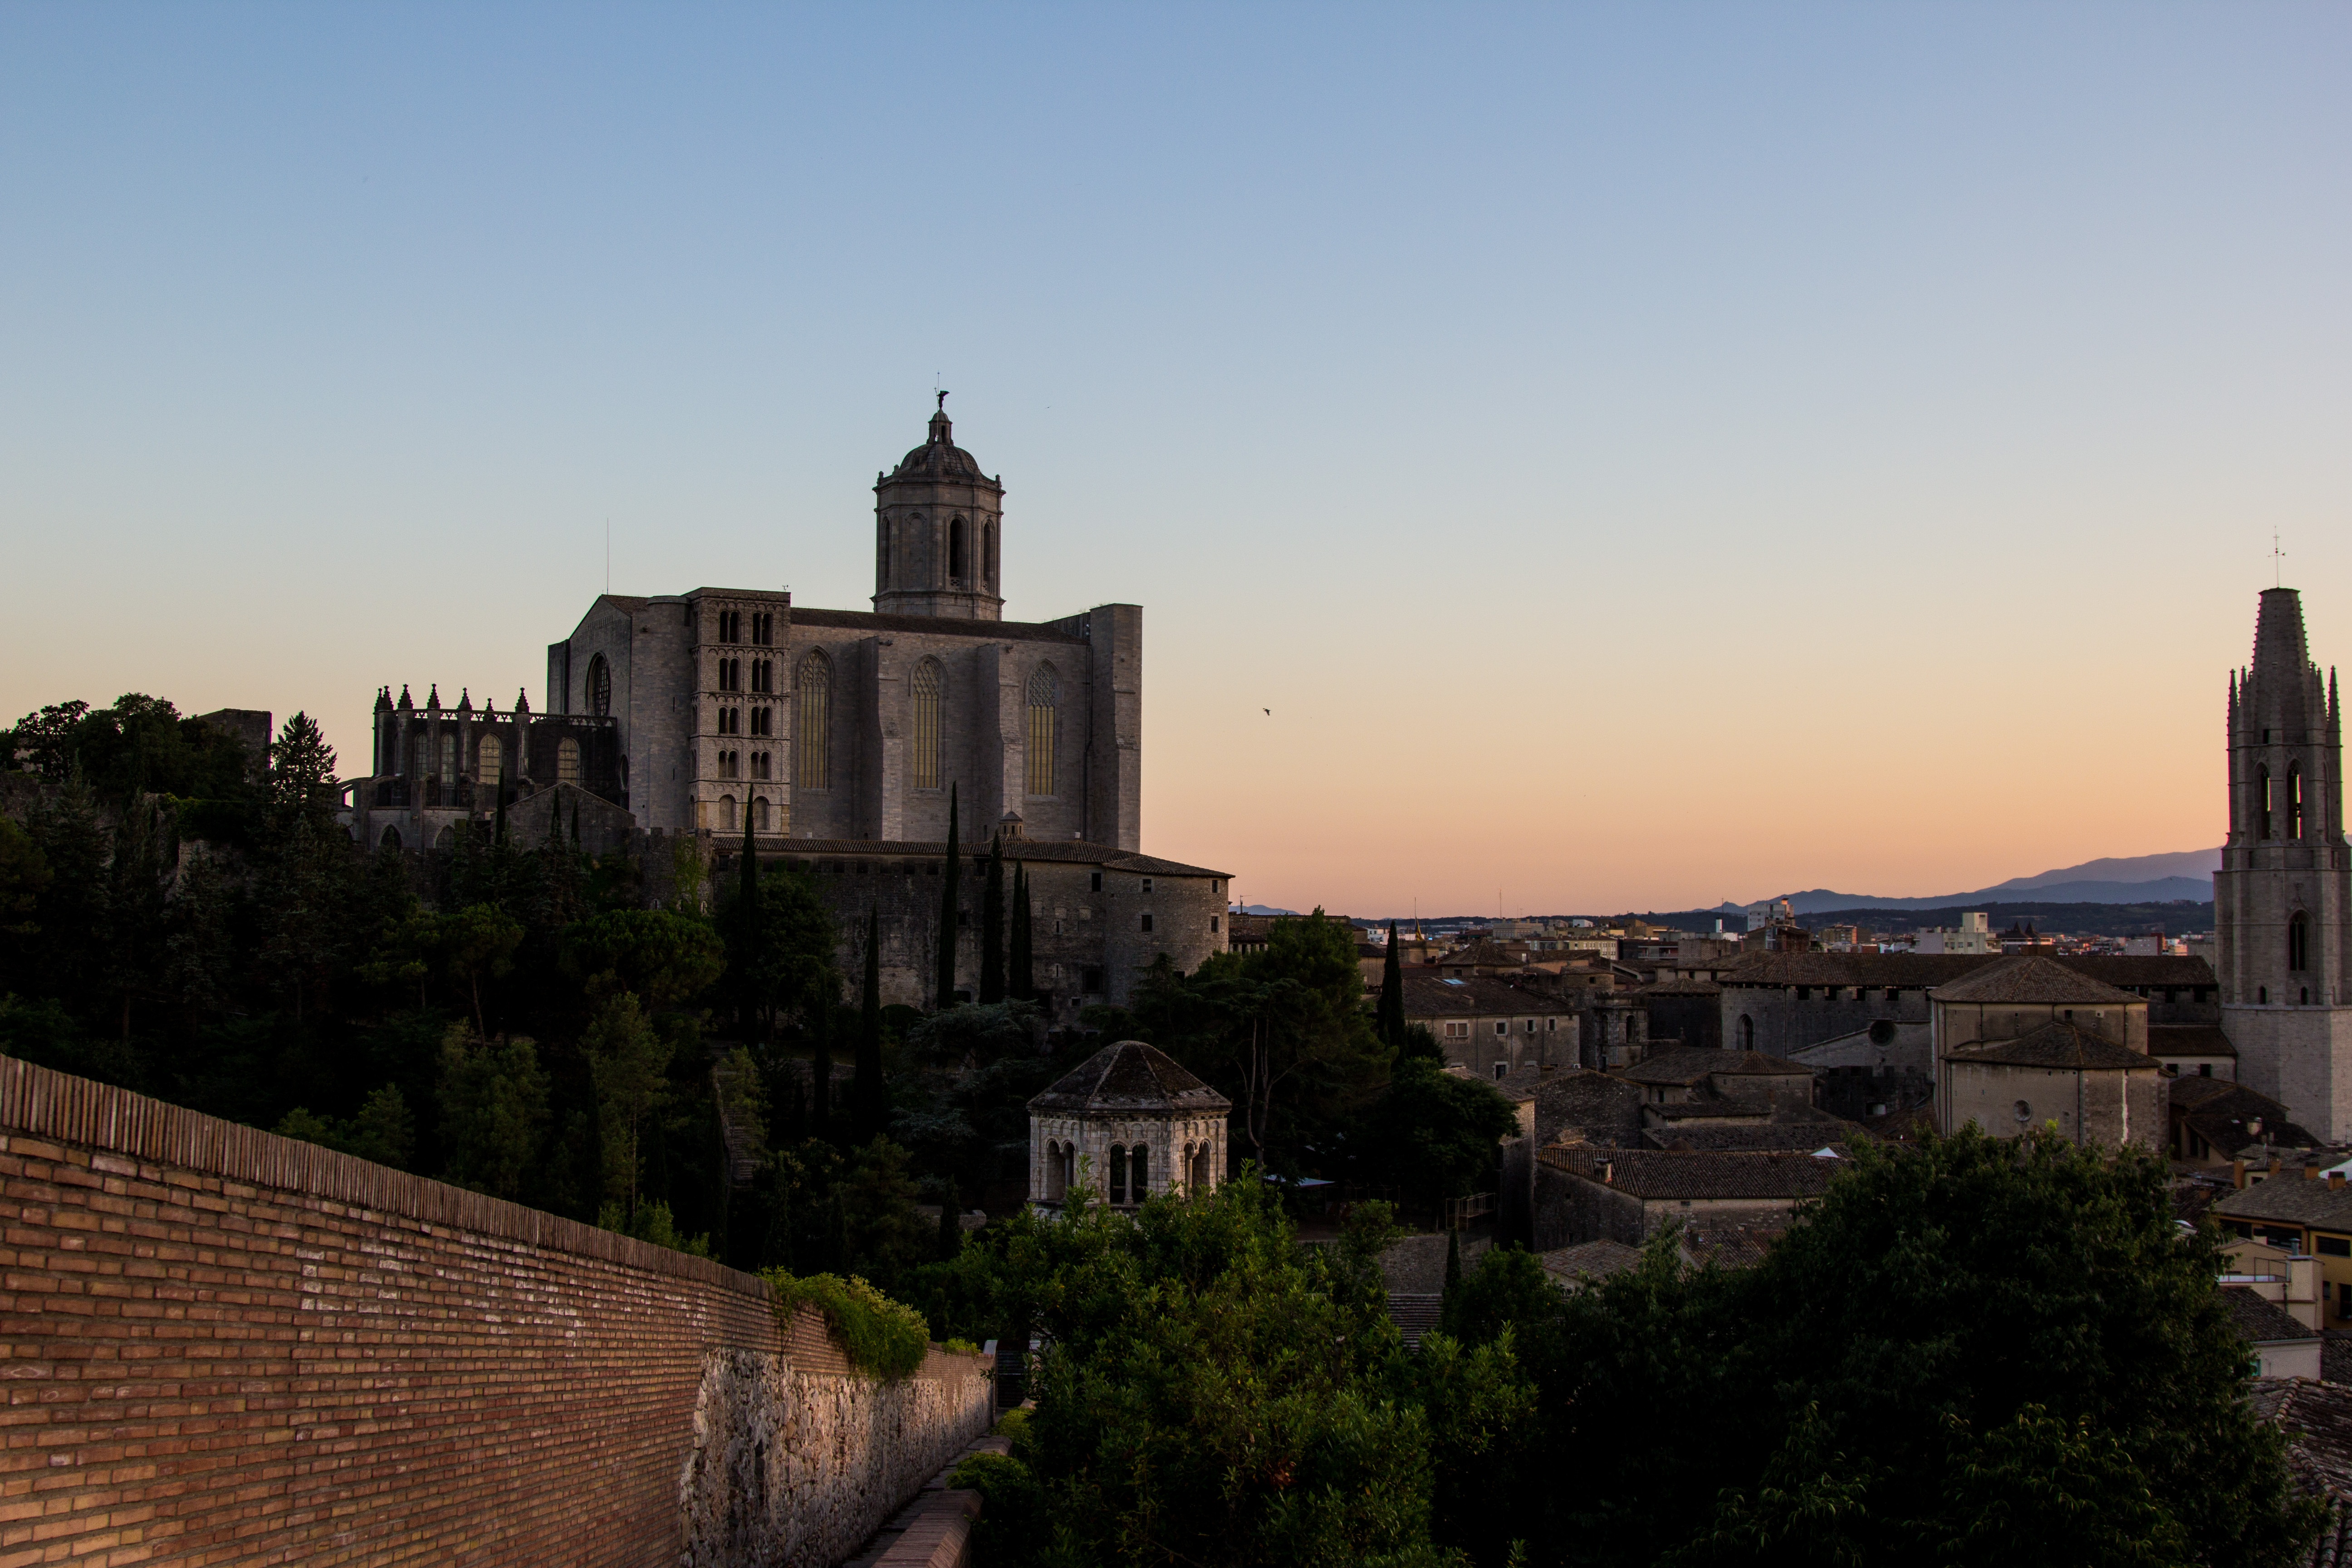
landscape, architecture, sky, sunset, skyline, building, old, city, stone, cityscape, dusk, evening, tower, landmark, cathedral, place of worship, catalonia, costa brava, girona, gerona, human settlement